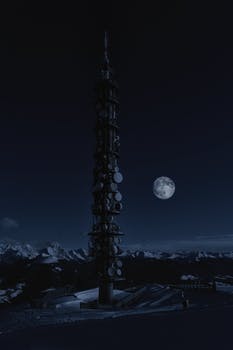
Label: No Watermark